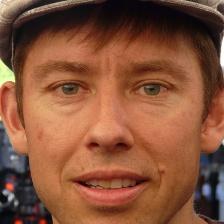
Label: faces